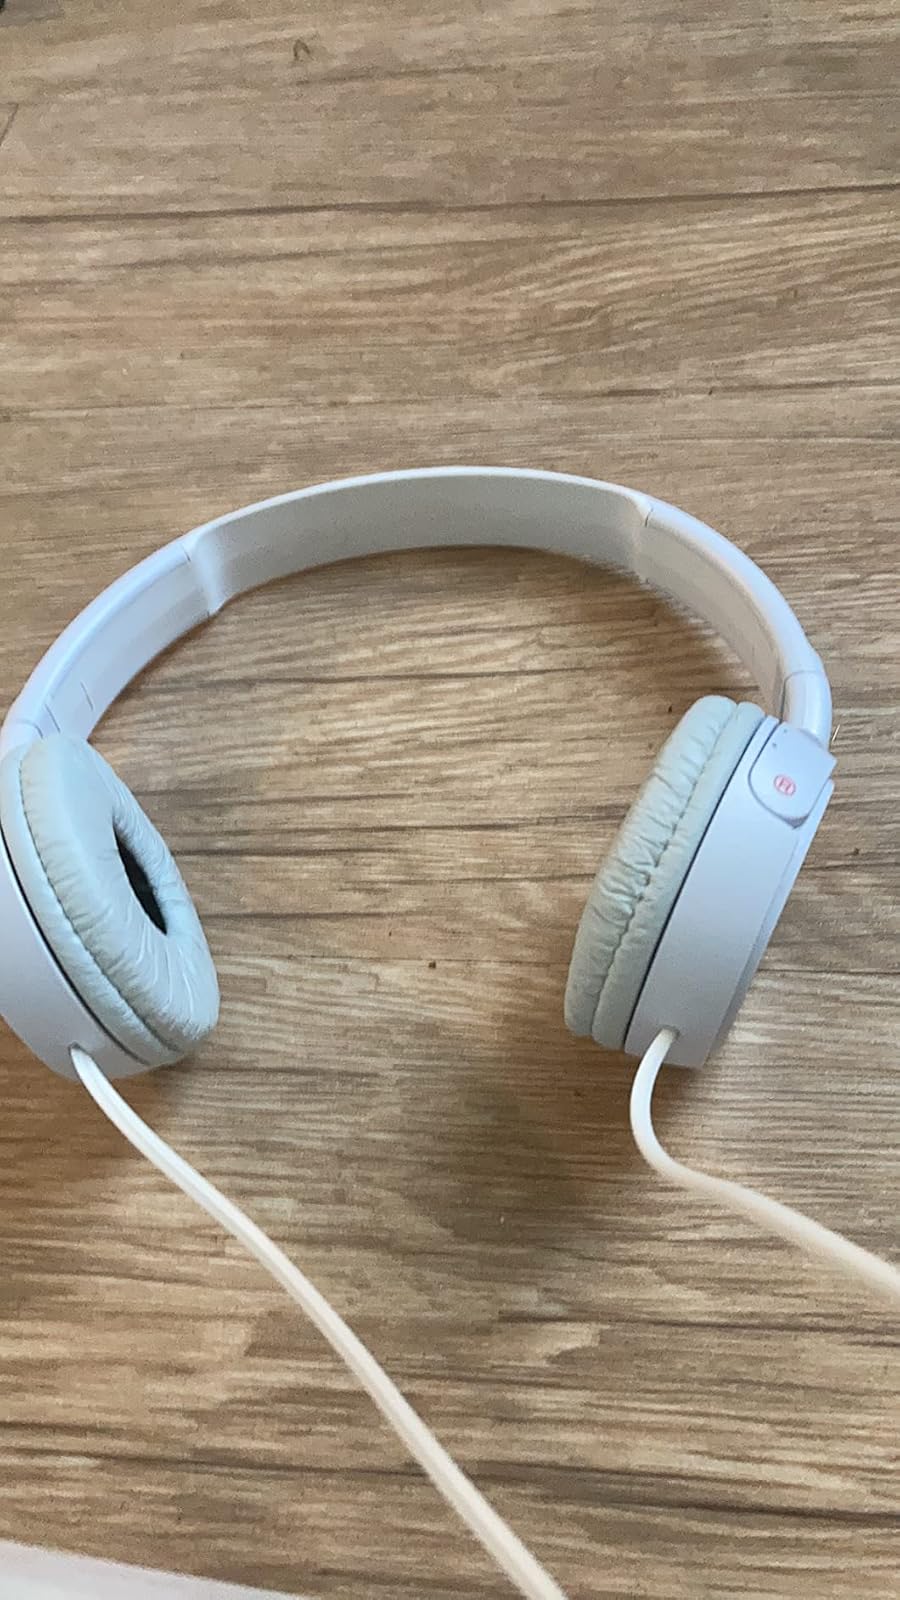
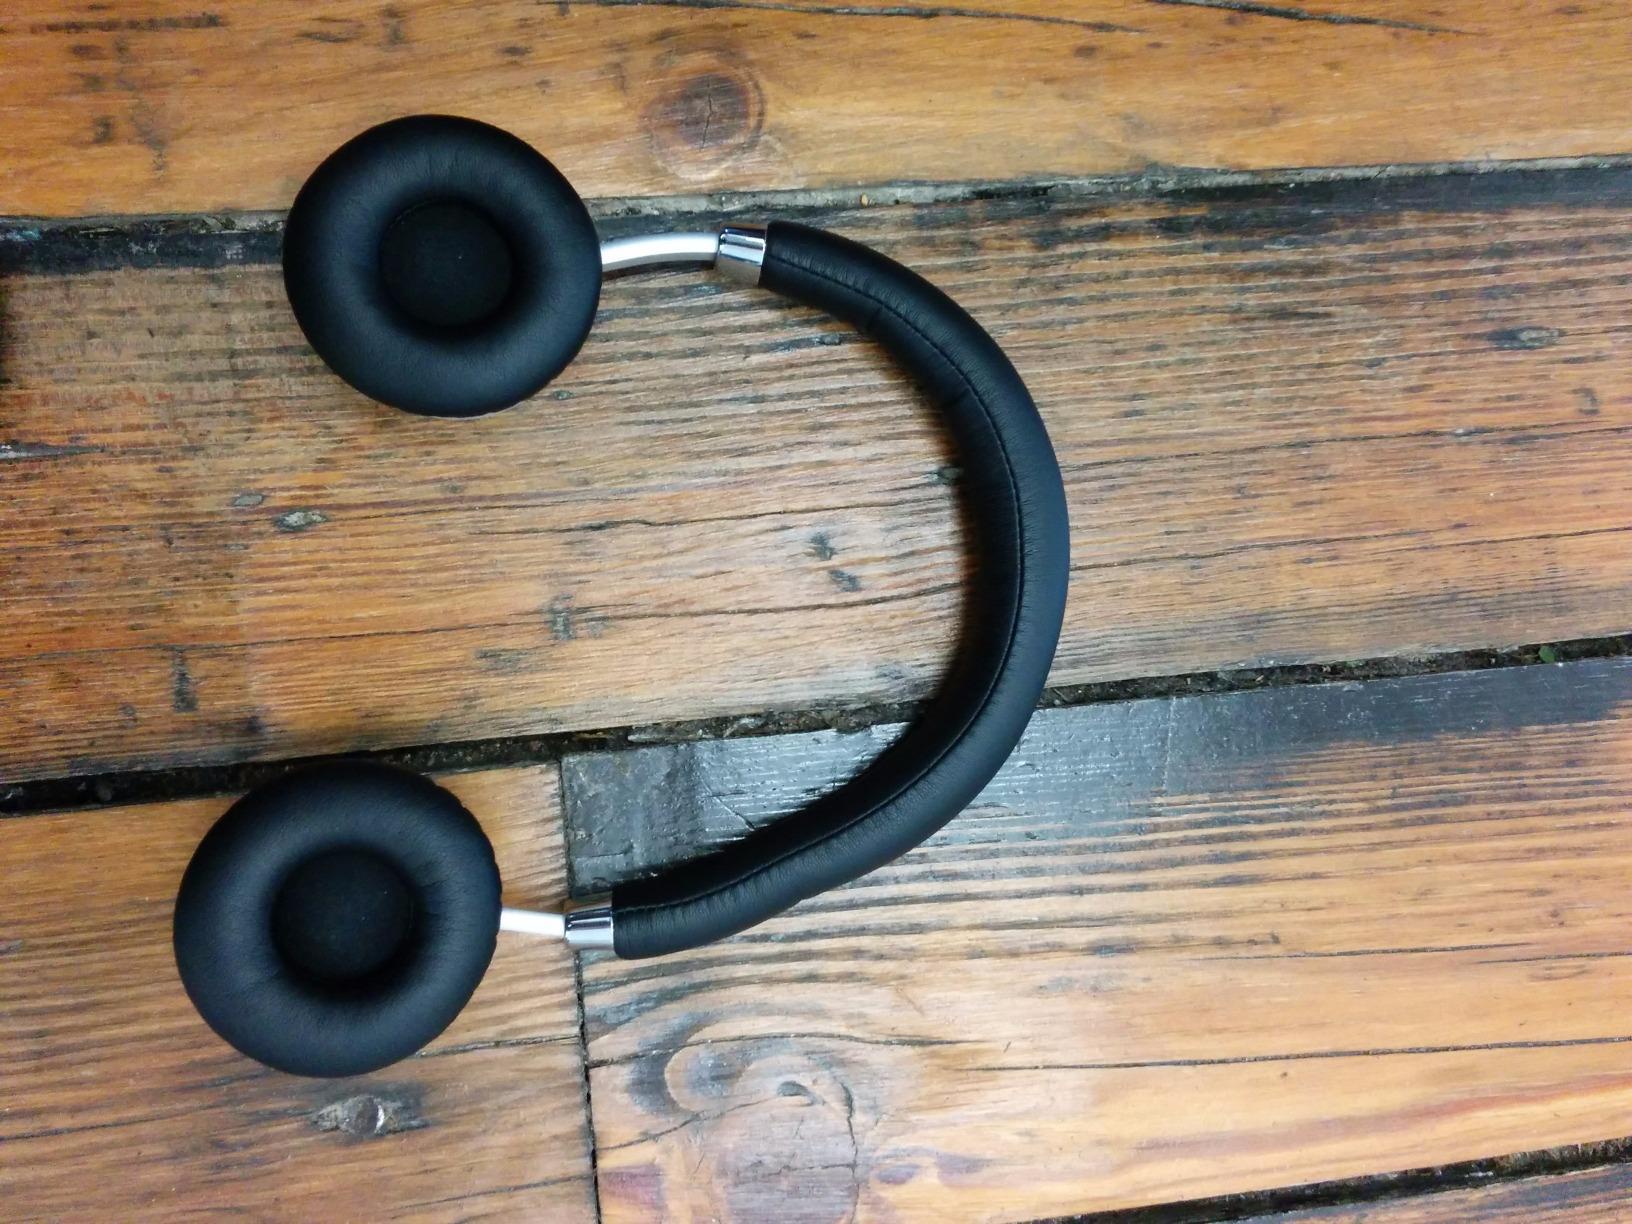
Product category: headphones
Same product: no